Mohit Randeria

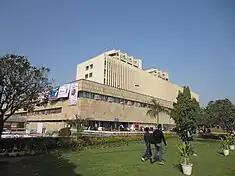
IIT Delhi

Born on March 9, 1958, in the India capital of New Delhi, Mohit Randeria graduated in electrical engineering from the Indian Institute of Technology, Delhi in 1980 and moved to the US for his master's studies to earn an MS degree in physics from California Institute of Technology in 1982. Subsequently, he enrolled at Cornell University in 1984 for his doctoral studies under the guidance of James P. Sethna and after securing a PhD in 1987, he did his post-doctoral work at the University of Illinois at Urbana–Champaign during 1987–89, in the group of Anthony James Leggett, who would go on to win the Nobel Prize for Physics in 2003.